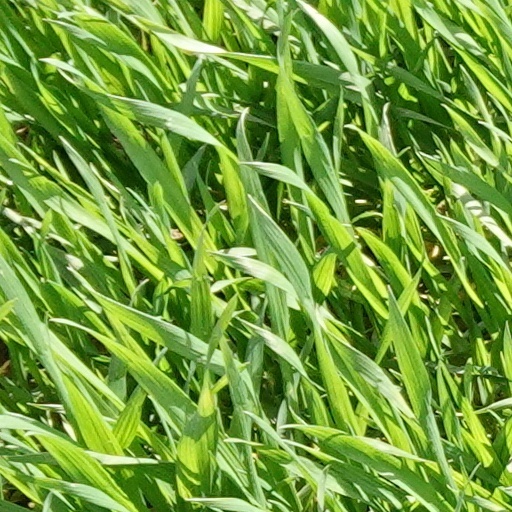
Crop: wheat